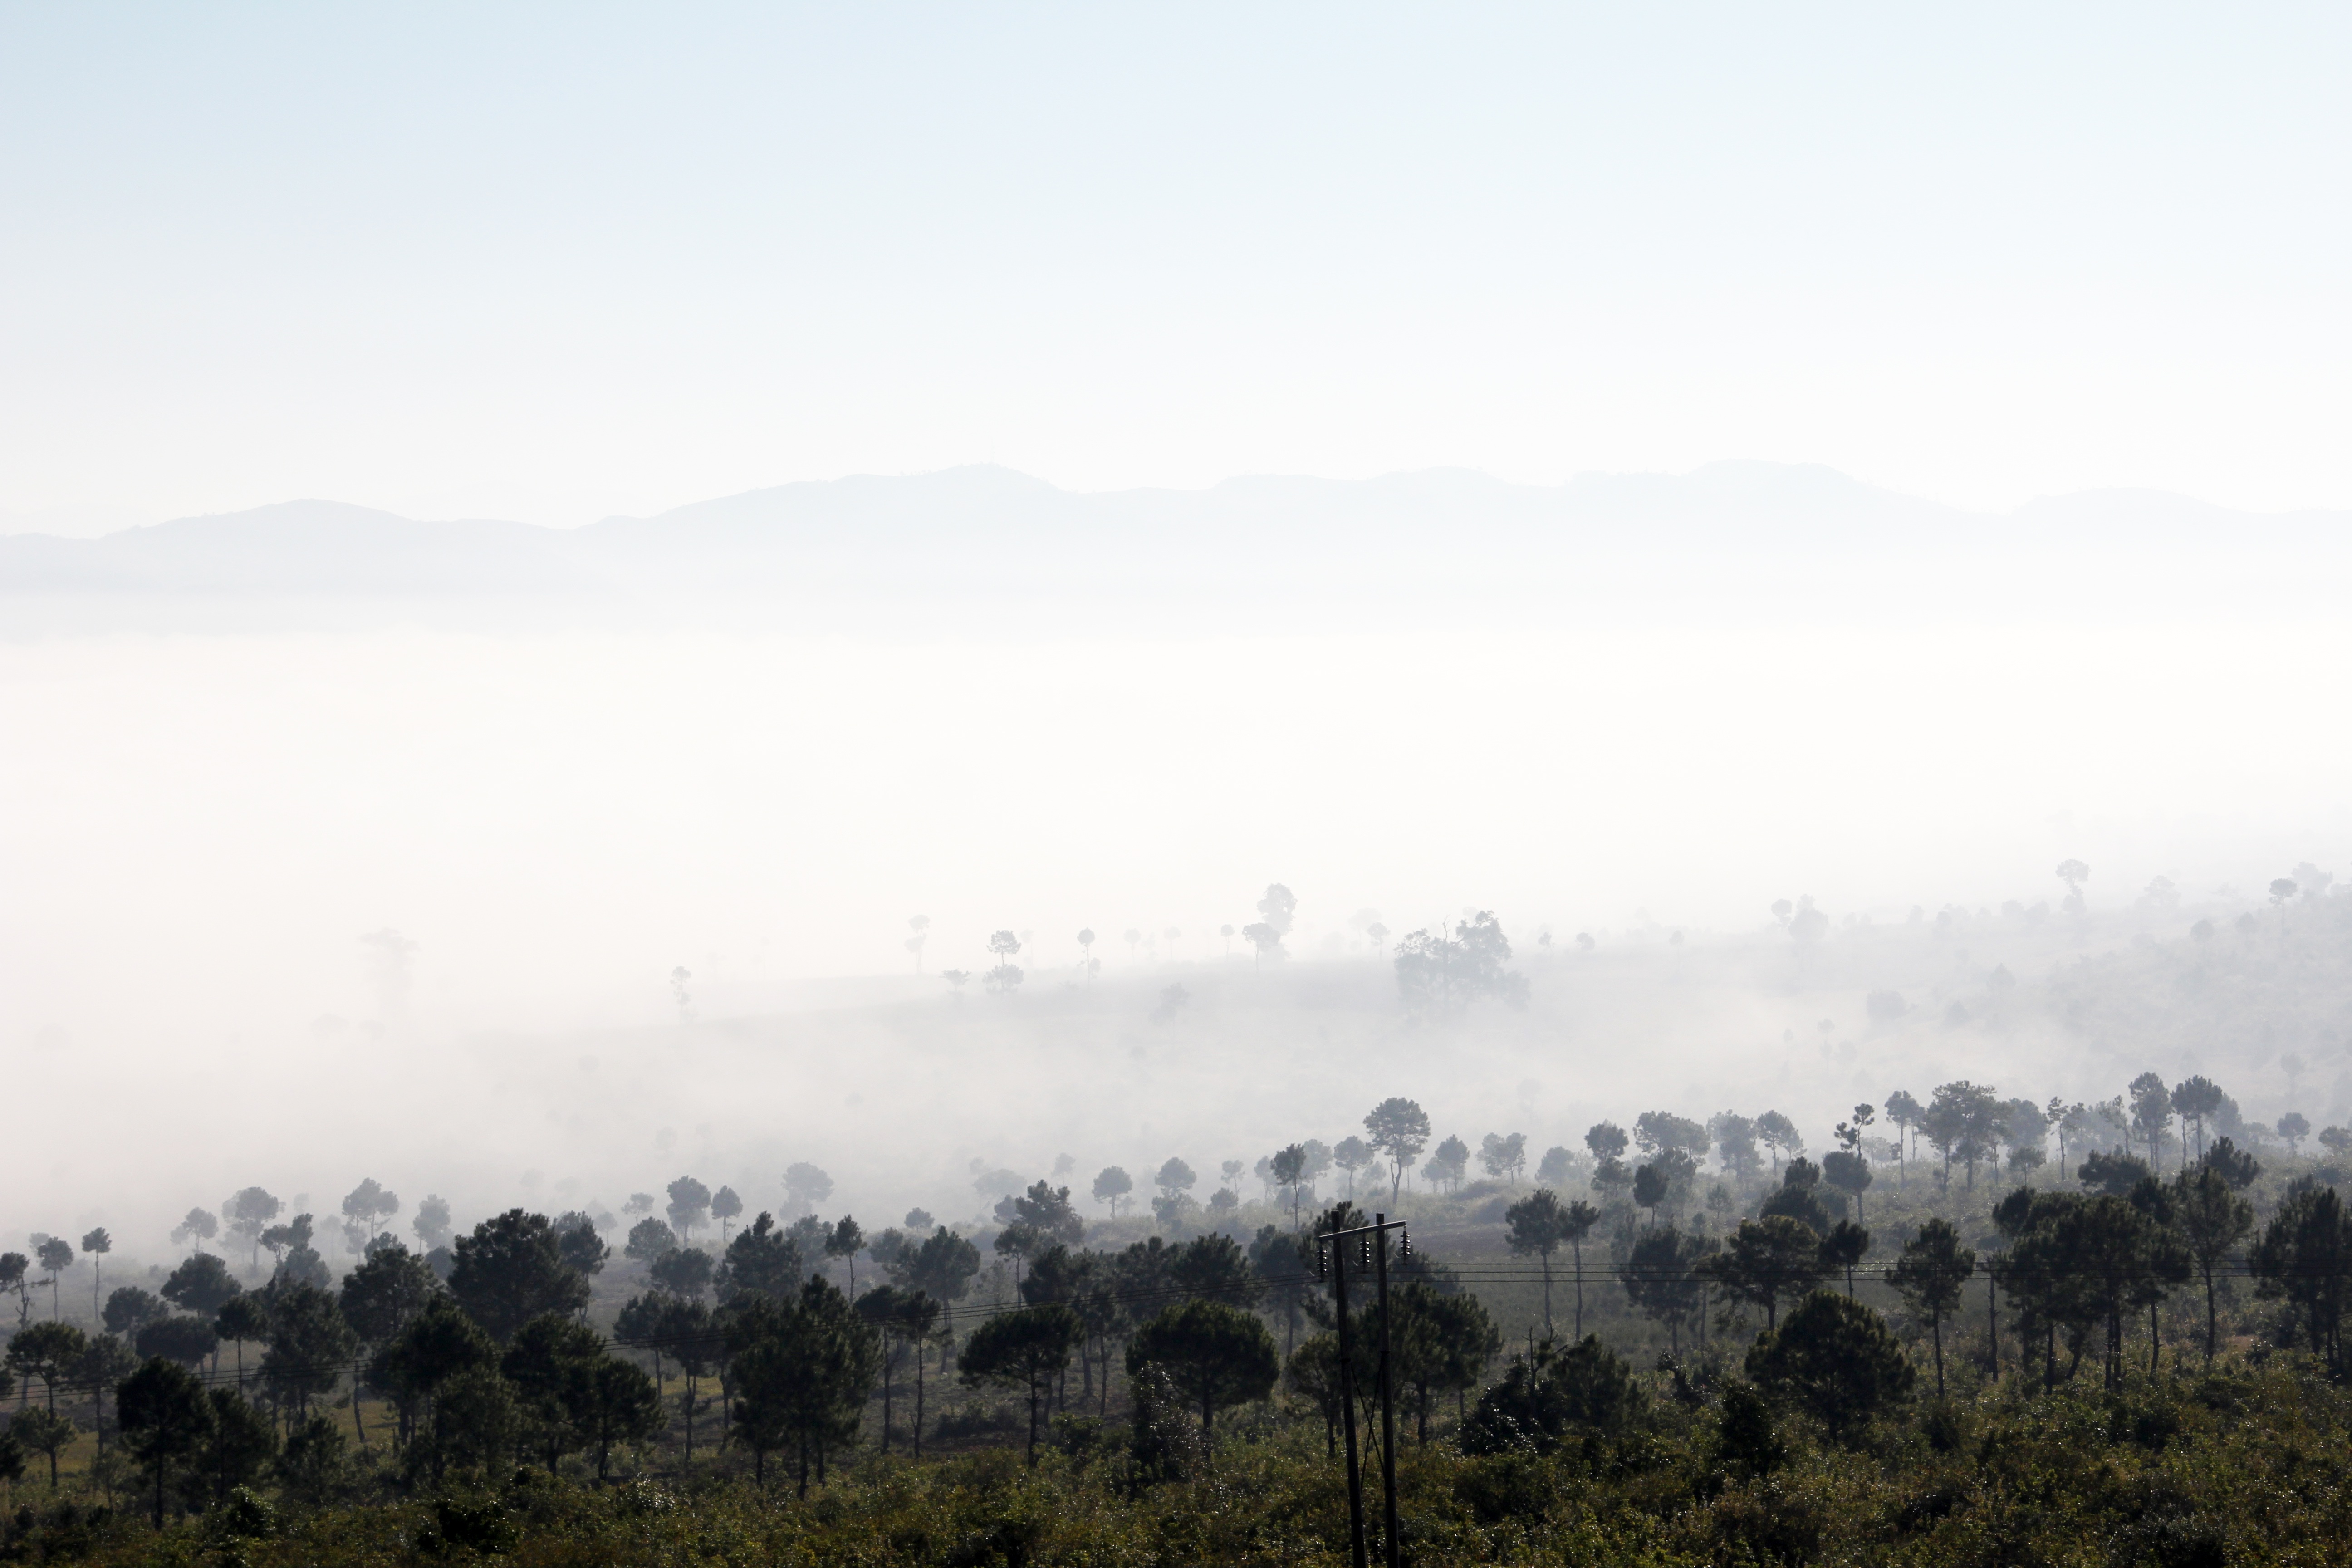
landscape, tree, nature, forest, horizon, mountain, cloud, sky, fog, mist, field, prairie, morning, hill, dawn, weather, haze, agriculture, savanna, plain, mountains, grassland, landscapes, plateau, habitat, ecosystem, myanmar, rural area, kalaw, natural environment, atmospheric phenomenon